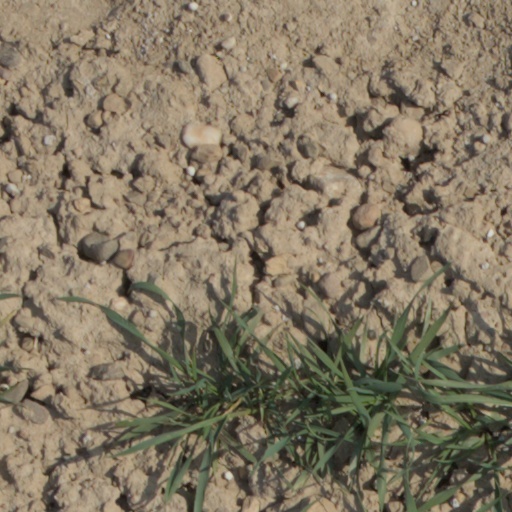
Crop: wheat